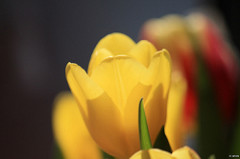
Flower: tulip